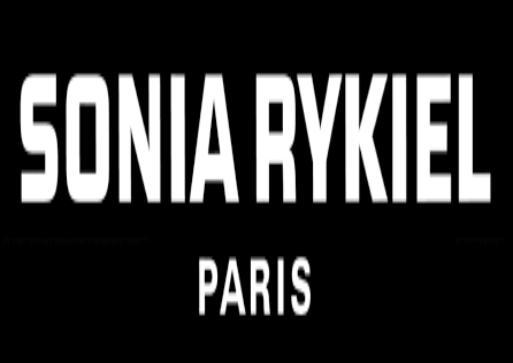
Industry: Clothes